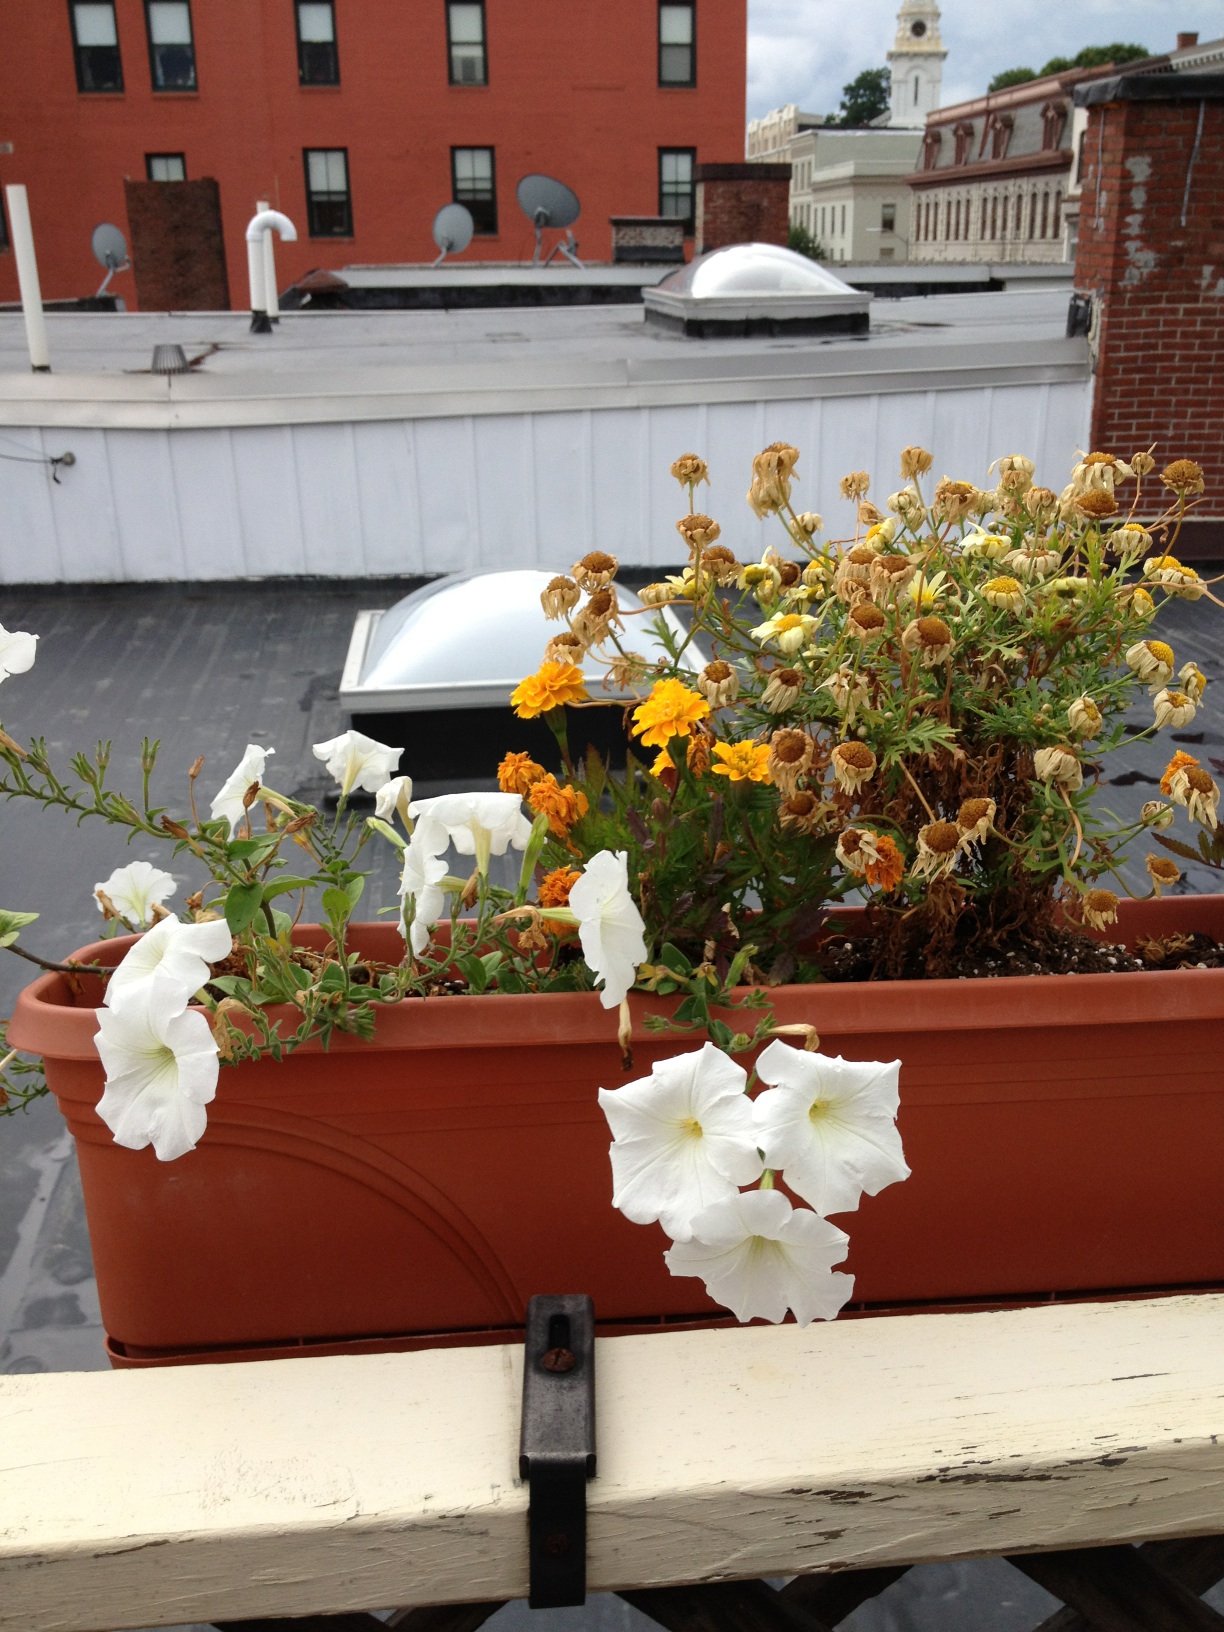Question: What are these?
Answer: flowers